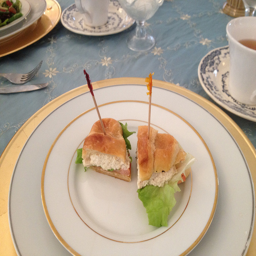
Pieces of sandwich held together with toothpicks on a plate
A salad sandwich on fine china with a cup of tea
White and gold plates holding a sandwich next to cup of tea.
A sandwich is on top of a pile of plates.
The sandwich halves are held together with tooth picks.